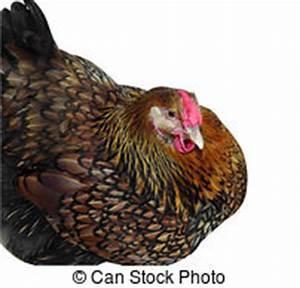
chicken